Ponte Morandi collapse

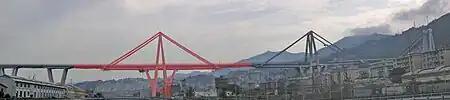

In July 2019, a video showing the fall of the bridge was made public. It originated from the nearby Ferrometal company cameras, showing that both southern stays and locally attached road sections at pillar 9 started dropping virtually simultaneously. From the movement of the top crossbeam, the tension cables of the southeastern stay apparently gave way. Immediately, the complete road on the pillar and soon after also the pillar itself fell. However, Autostrade, the company that maintained the bridge, objected that the video still does not show all bridge structures, so it does not really explain the cause.